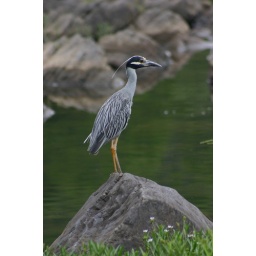
A blue Heron at a river in southeastern Oklahoma.